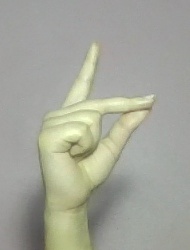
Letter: ta